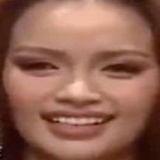
hoa hậu Nguyễn Thị Ánh Ngọc